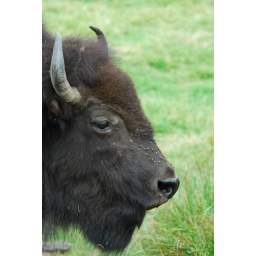
This male bison had flies all over his face and didnt appear to happy.